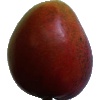
Label: Mango Red 1